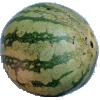
Label: watermelon